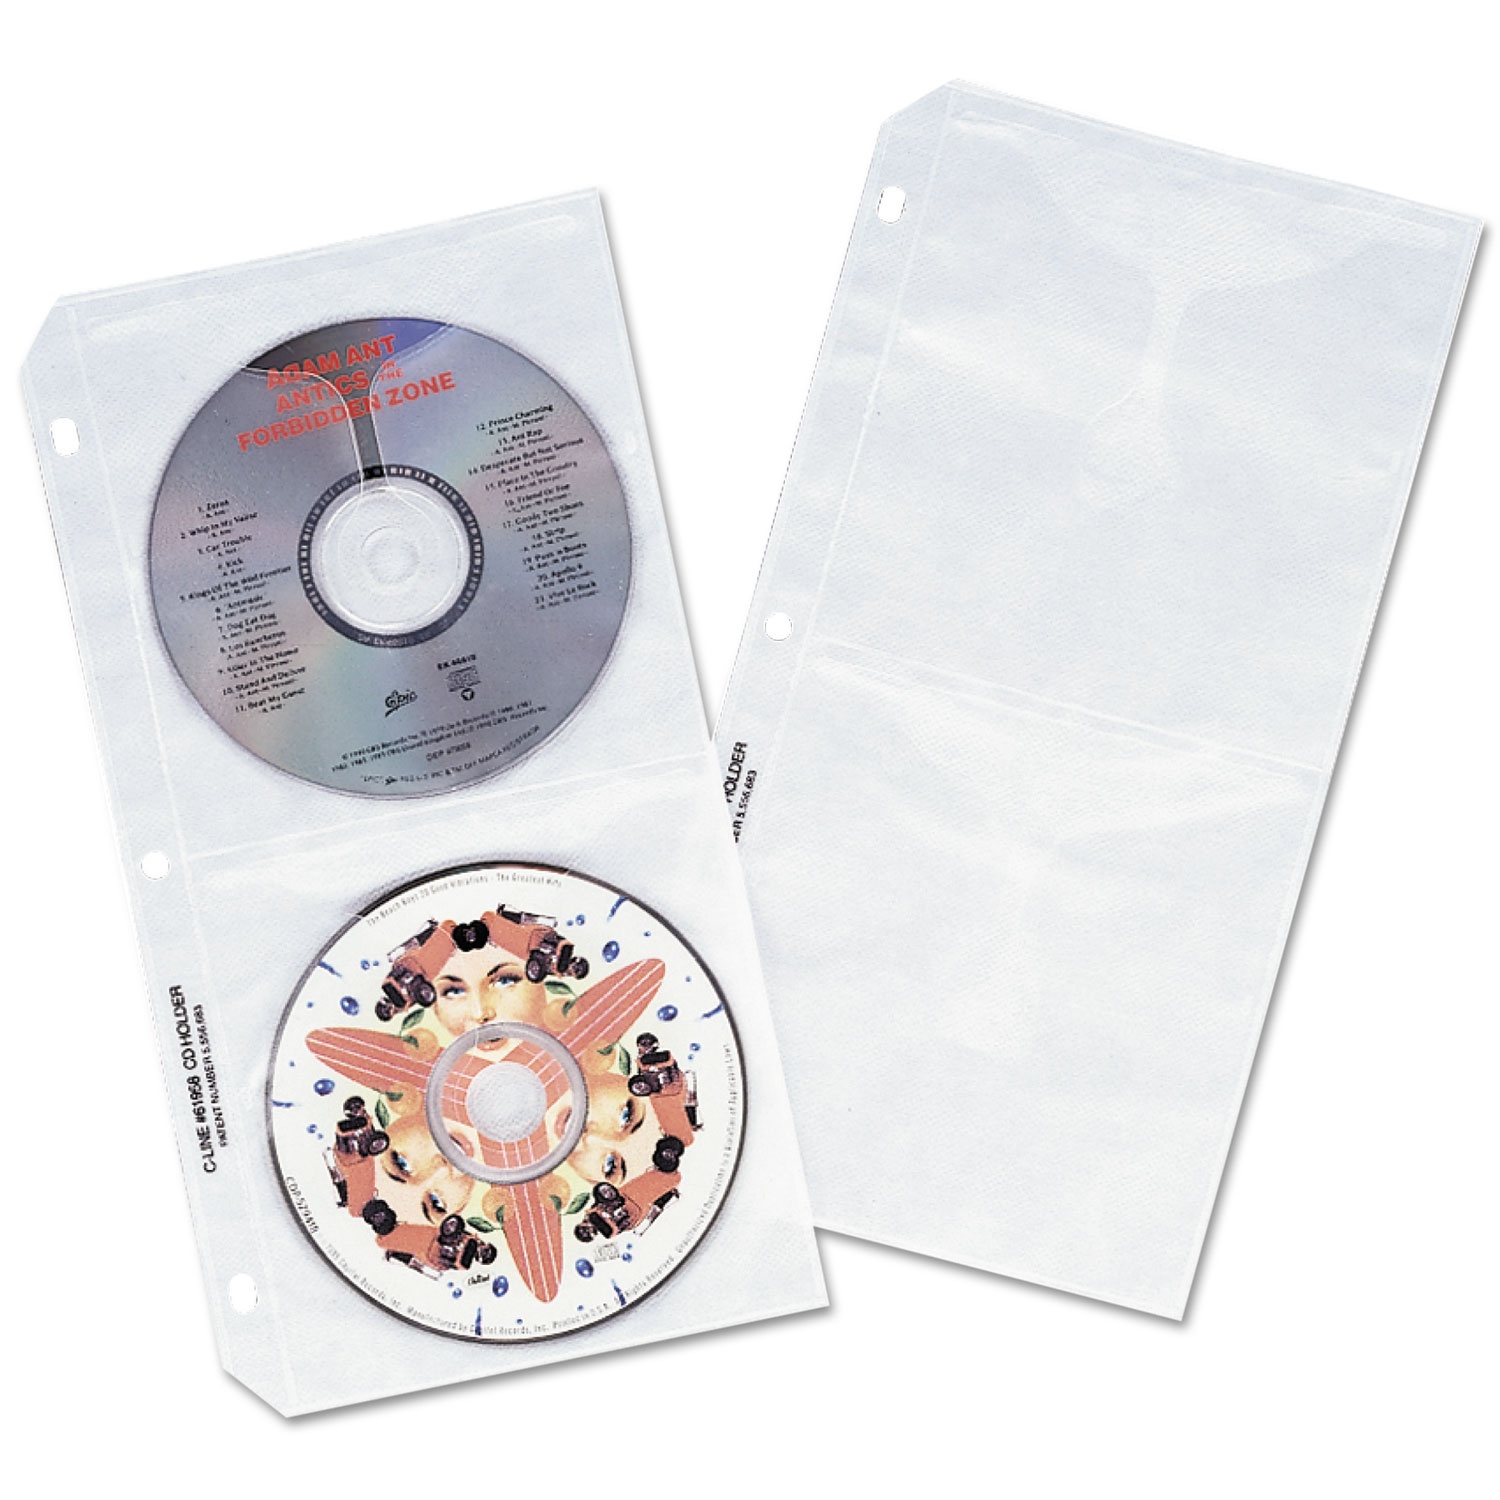
Deluxe CD Ring Binder Storage Pages, Standard, Stores 4 CDs, 10/Pack
Brand: C-Line®
SHEET,ORG,F/CD/DVD,10PK Keep your CDs safe in these ring binder storage pages. Double-sided sheets hold CDs and DVDs. Made of polypropylene, so your discs easily slide in and out and are cleaned each time. Punched to fit a standard three-ring binder or CD case (sold separately). Media Sleeve Type: Double-Sided Refill Sheet; Media Stored: CD; DVD; Capacity (text): 4; Material(s): Polypropylene.
Category: Office Supplies > Filing & Organization > CD/DVD Cases & Organizers